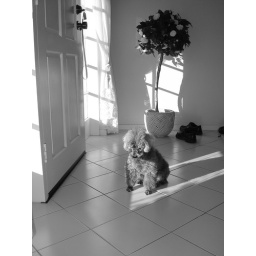
My dog, Ushi. He's old and blind and sits by the front door like this all the time. It's so sad.